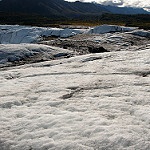
Scene: Outdoor